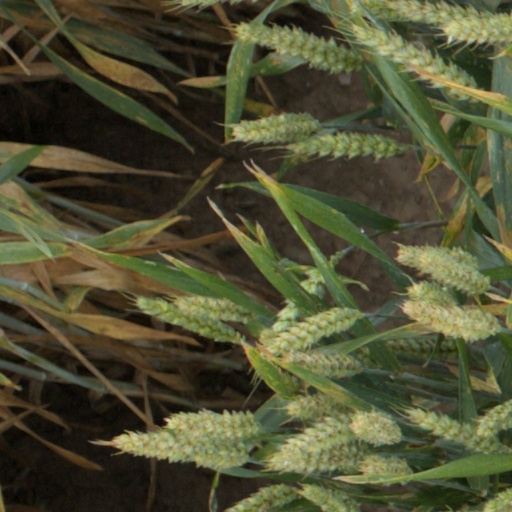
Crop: wheat